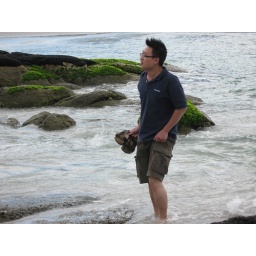
Fun @ the beach - near the house